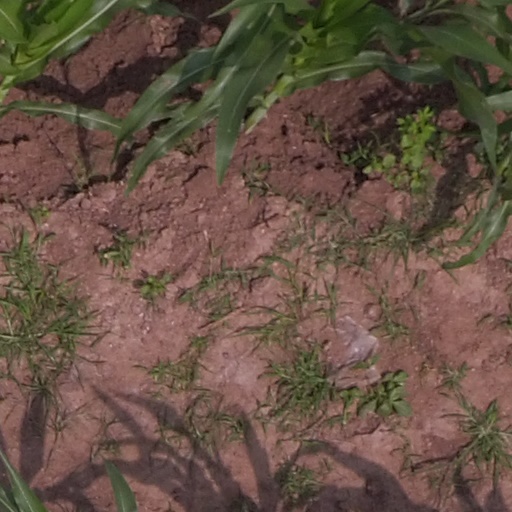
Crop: maize; corn